Frederick S. Nave

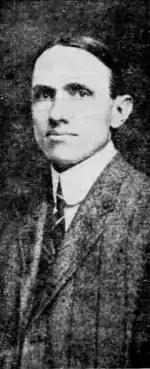

Frederick Solomon Nave (January 7, 1873 – September 27, 1912) was an American jurist. Shortly after graduation from law school, he moved to Arizona Territory for health reasons. There he was appointed to serve on a committee created to overhaul the territorial legal code. Nave then served as a county attorney and United States Attorney before being appointed an associate justice of the Arizona Territorial Supreme Court. His health problems prompted an early resignation from the territorial bench and he practiced law for several years before his death at age 39.